Aviation in World War II

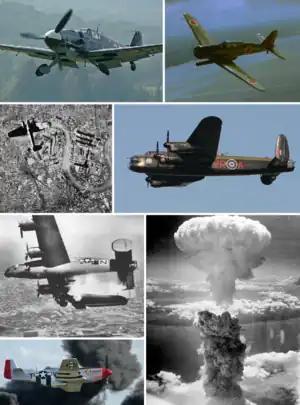
Clockwise from top: a Messerschmitt Bf 109; a Nakajima B5N; an Avro Lancaster; the Nagasaki atomic bomb; a North American P-51 Mustang; a Consolidated B-24 Liberator; a Heinkel He 111.

During World War II, aviation firmly established itself as a critical component of modern warfare from the Battle of Britain in the early stages to the great aircraft carrier battles between American and Japanese Pacific fleets and the final delivery of nuclear weapons. The major belligerents, Germany and Japan on the one side and Britain, the United States and the USSR on the other, manufactured huge air forces which engaged in pitched battles both with each other and with the opposing ground forces. Bombing established itself as a major strategic force, and this was also the first war in which the aircraft carrier played a significant role.